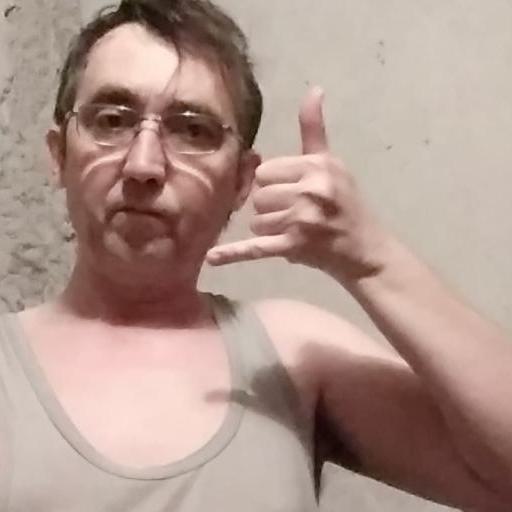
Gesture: call